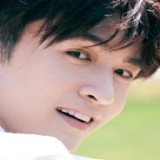
diễn viên Trương Vân Long